Groschen

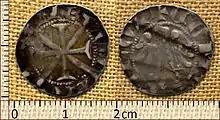
Tyrolean groschen of 1286

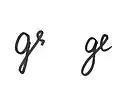
Abbreviations for groschen or "groten" in 19th century literature

Names like "groschen", "grossus/grossi", "grosso", "grossone", "grosz", "gros", "groš", "groat", "Groten", "garas" etc. were used in the Middle Ages for all "thick" silver coins, as opposed to "thin" silver coins such as ' or pennies. Historically it was equal to between several and a dozen '.